Batalha Monastery

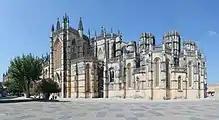
Monastery of Santa Maria da Vitória

The monastery was built to thank the Virgin Mary for the Portuguese victory over the Castilians in the Battle of Aljubarrota in 1385, fulfilling a promise of King John I of Portugal. The battle put an end to the 1383–1385 Crisis.